Kalai Kovil

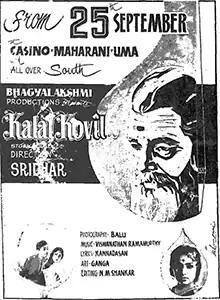
Theatrical release poster

Kalai Kovil is a 1964 Indian Tamil-language musical film written and directed by C. V. Sridhar. The film stars S. V. Subbaiah, R. Muthuraman, Chandrakantha and Rajasree, with Nagesh, V. Gopalakrishnan, V. S. Raghavan, Jayanthi and S. N. Lakshmi in supporting roles. It focuses on the rags to riches story of a veena vidwan, whose success is almost derailed when he takes to liquor abuse.